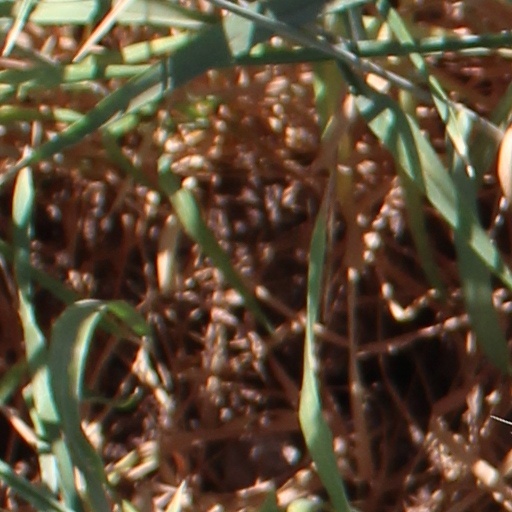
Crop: wheat